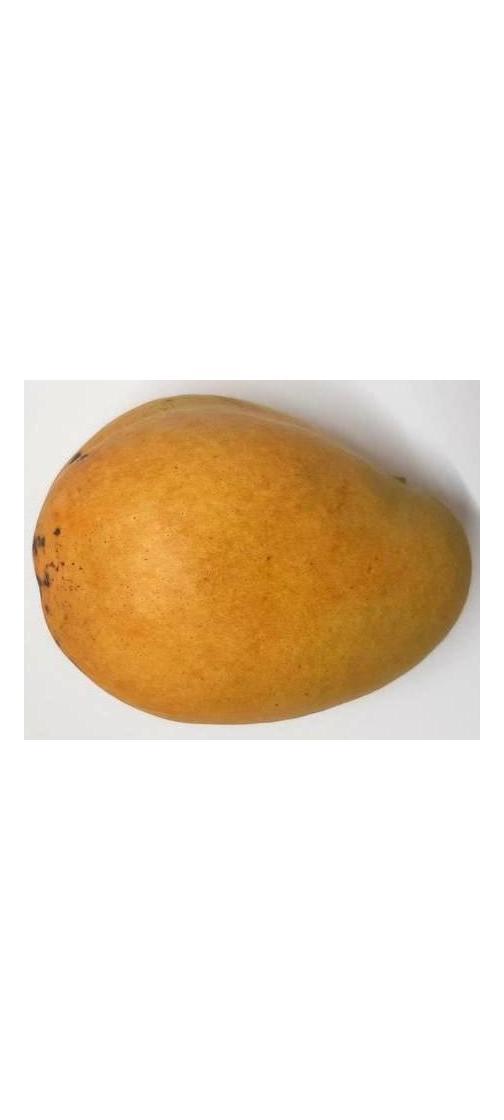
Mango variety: Bari-11